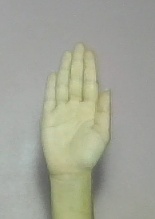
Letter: seen